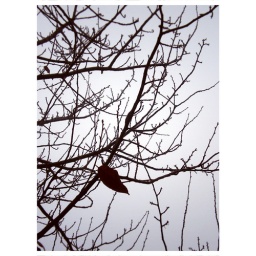
the cherry blossom tree beside my house in the winter.